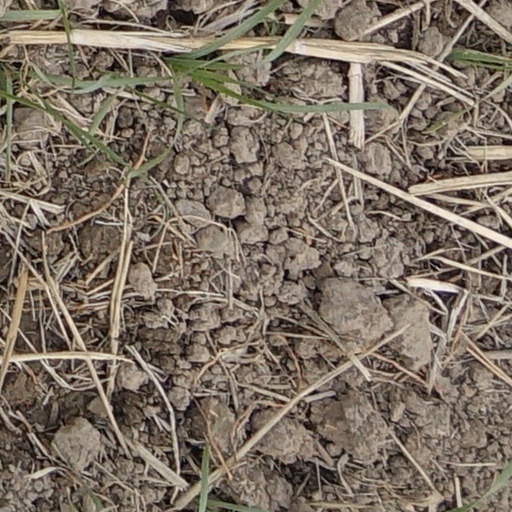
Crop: wheat